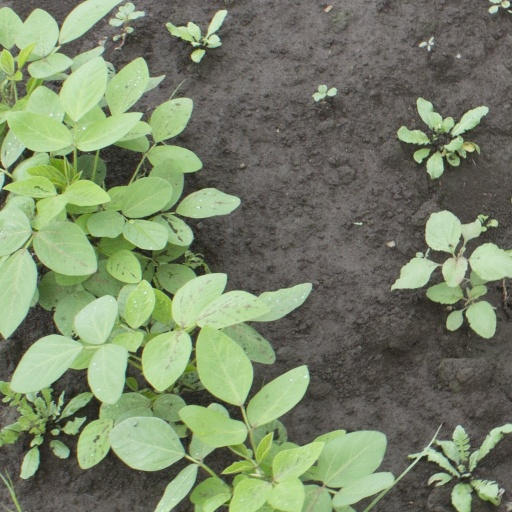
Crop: soybean